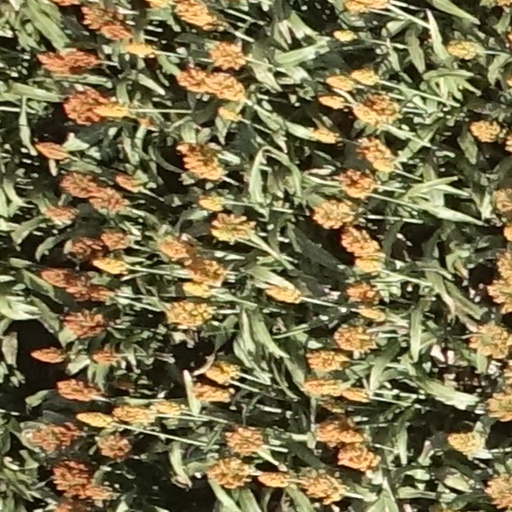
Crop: sorghum